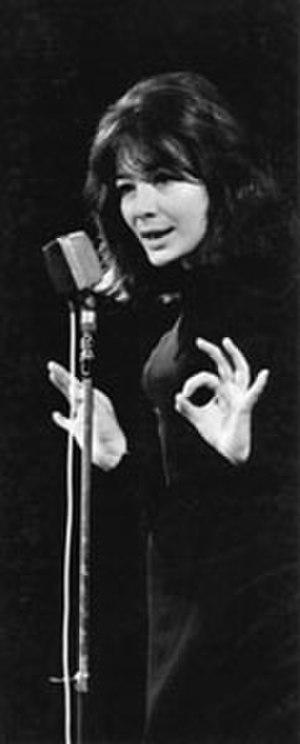
Juliette Gréco